Neil deGrasse Tyson

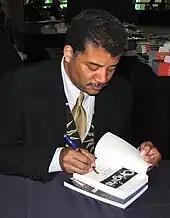
Signing a copy of his book "Origins" at The Amazing Meeting by the James Randi Educational Foundation, 2008

In March 2014, philosopher and secularism proponent Massimo Pigliucci asked Tyson: "What is it you think about God?" Tyson replied: "I remain unconvinced by any claims anyone has ever made about the existence or the power of a divine force operating in the universe." Pigliucci then asked him why he expressed discomfort with the label "atheist" in his "Big Think" video. Tyson replied by reiterating his dislike for one-word labels, saying: "That's what adjectives are for. What kind of atheist are you? Are you an ardent atheist? Are you a passive atheist? An apathetic atheist? Do you rally, or do you just not even care? So I'd be on the 'I really don't care' side of that, if you had to find adjectives to put in front of the word 'atheist'."